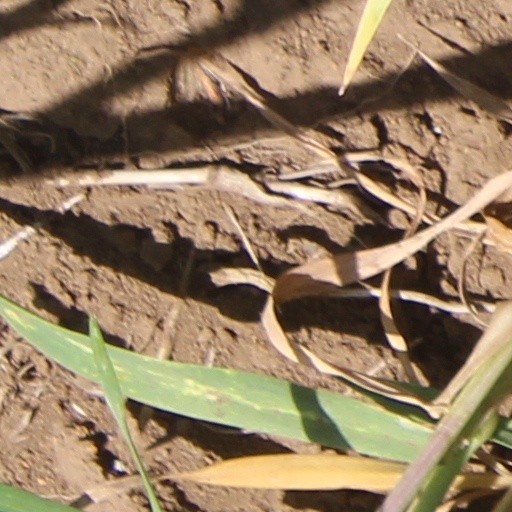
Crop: wheat